Imus Cathedral

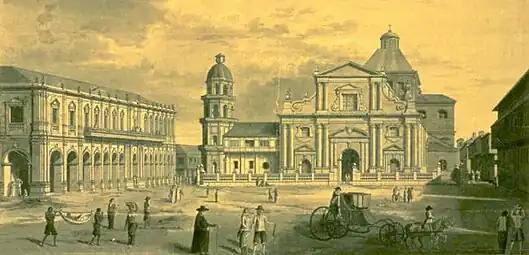
The façade of Imus Cathedral was probably designed after the fifth incarnation of the Manila Cathedral (above) by Uguccioni

During the leadership of Fr. Nicolas Becerra, who served from 1821 to 1840, he advocated the move of the town center to Brgy. Balangon, its present location. The construction of the parish church of Imus on the new location was started in 1823 using forced labor. The structure was made from stone and bricks. Its facade was patterned after the fifth Manila Cathedral by Fr. Juan de Uguccioni, which existed from 1760 to 1852.